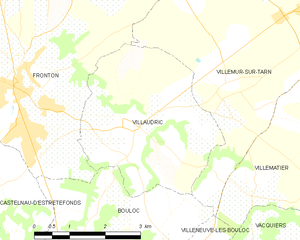
Villaudric est une commune française située dans le sud-ouest de la France, dans le département de la Haute-Garonne, en région Occitanie. Elle se situe au nord de la Haute-Garonne, à proximité directe de Fronton et de Villemur-sur-Tarn, à une vingtaine de kilomètres au nord de Toulouse.